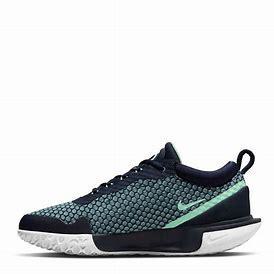
Brand: Nike
Model: Court Zoom Pro